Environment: lab
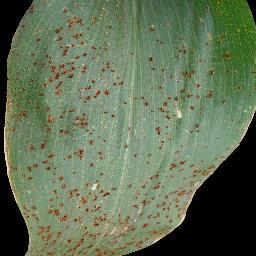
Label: common_rust